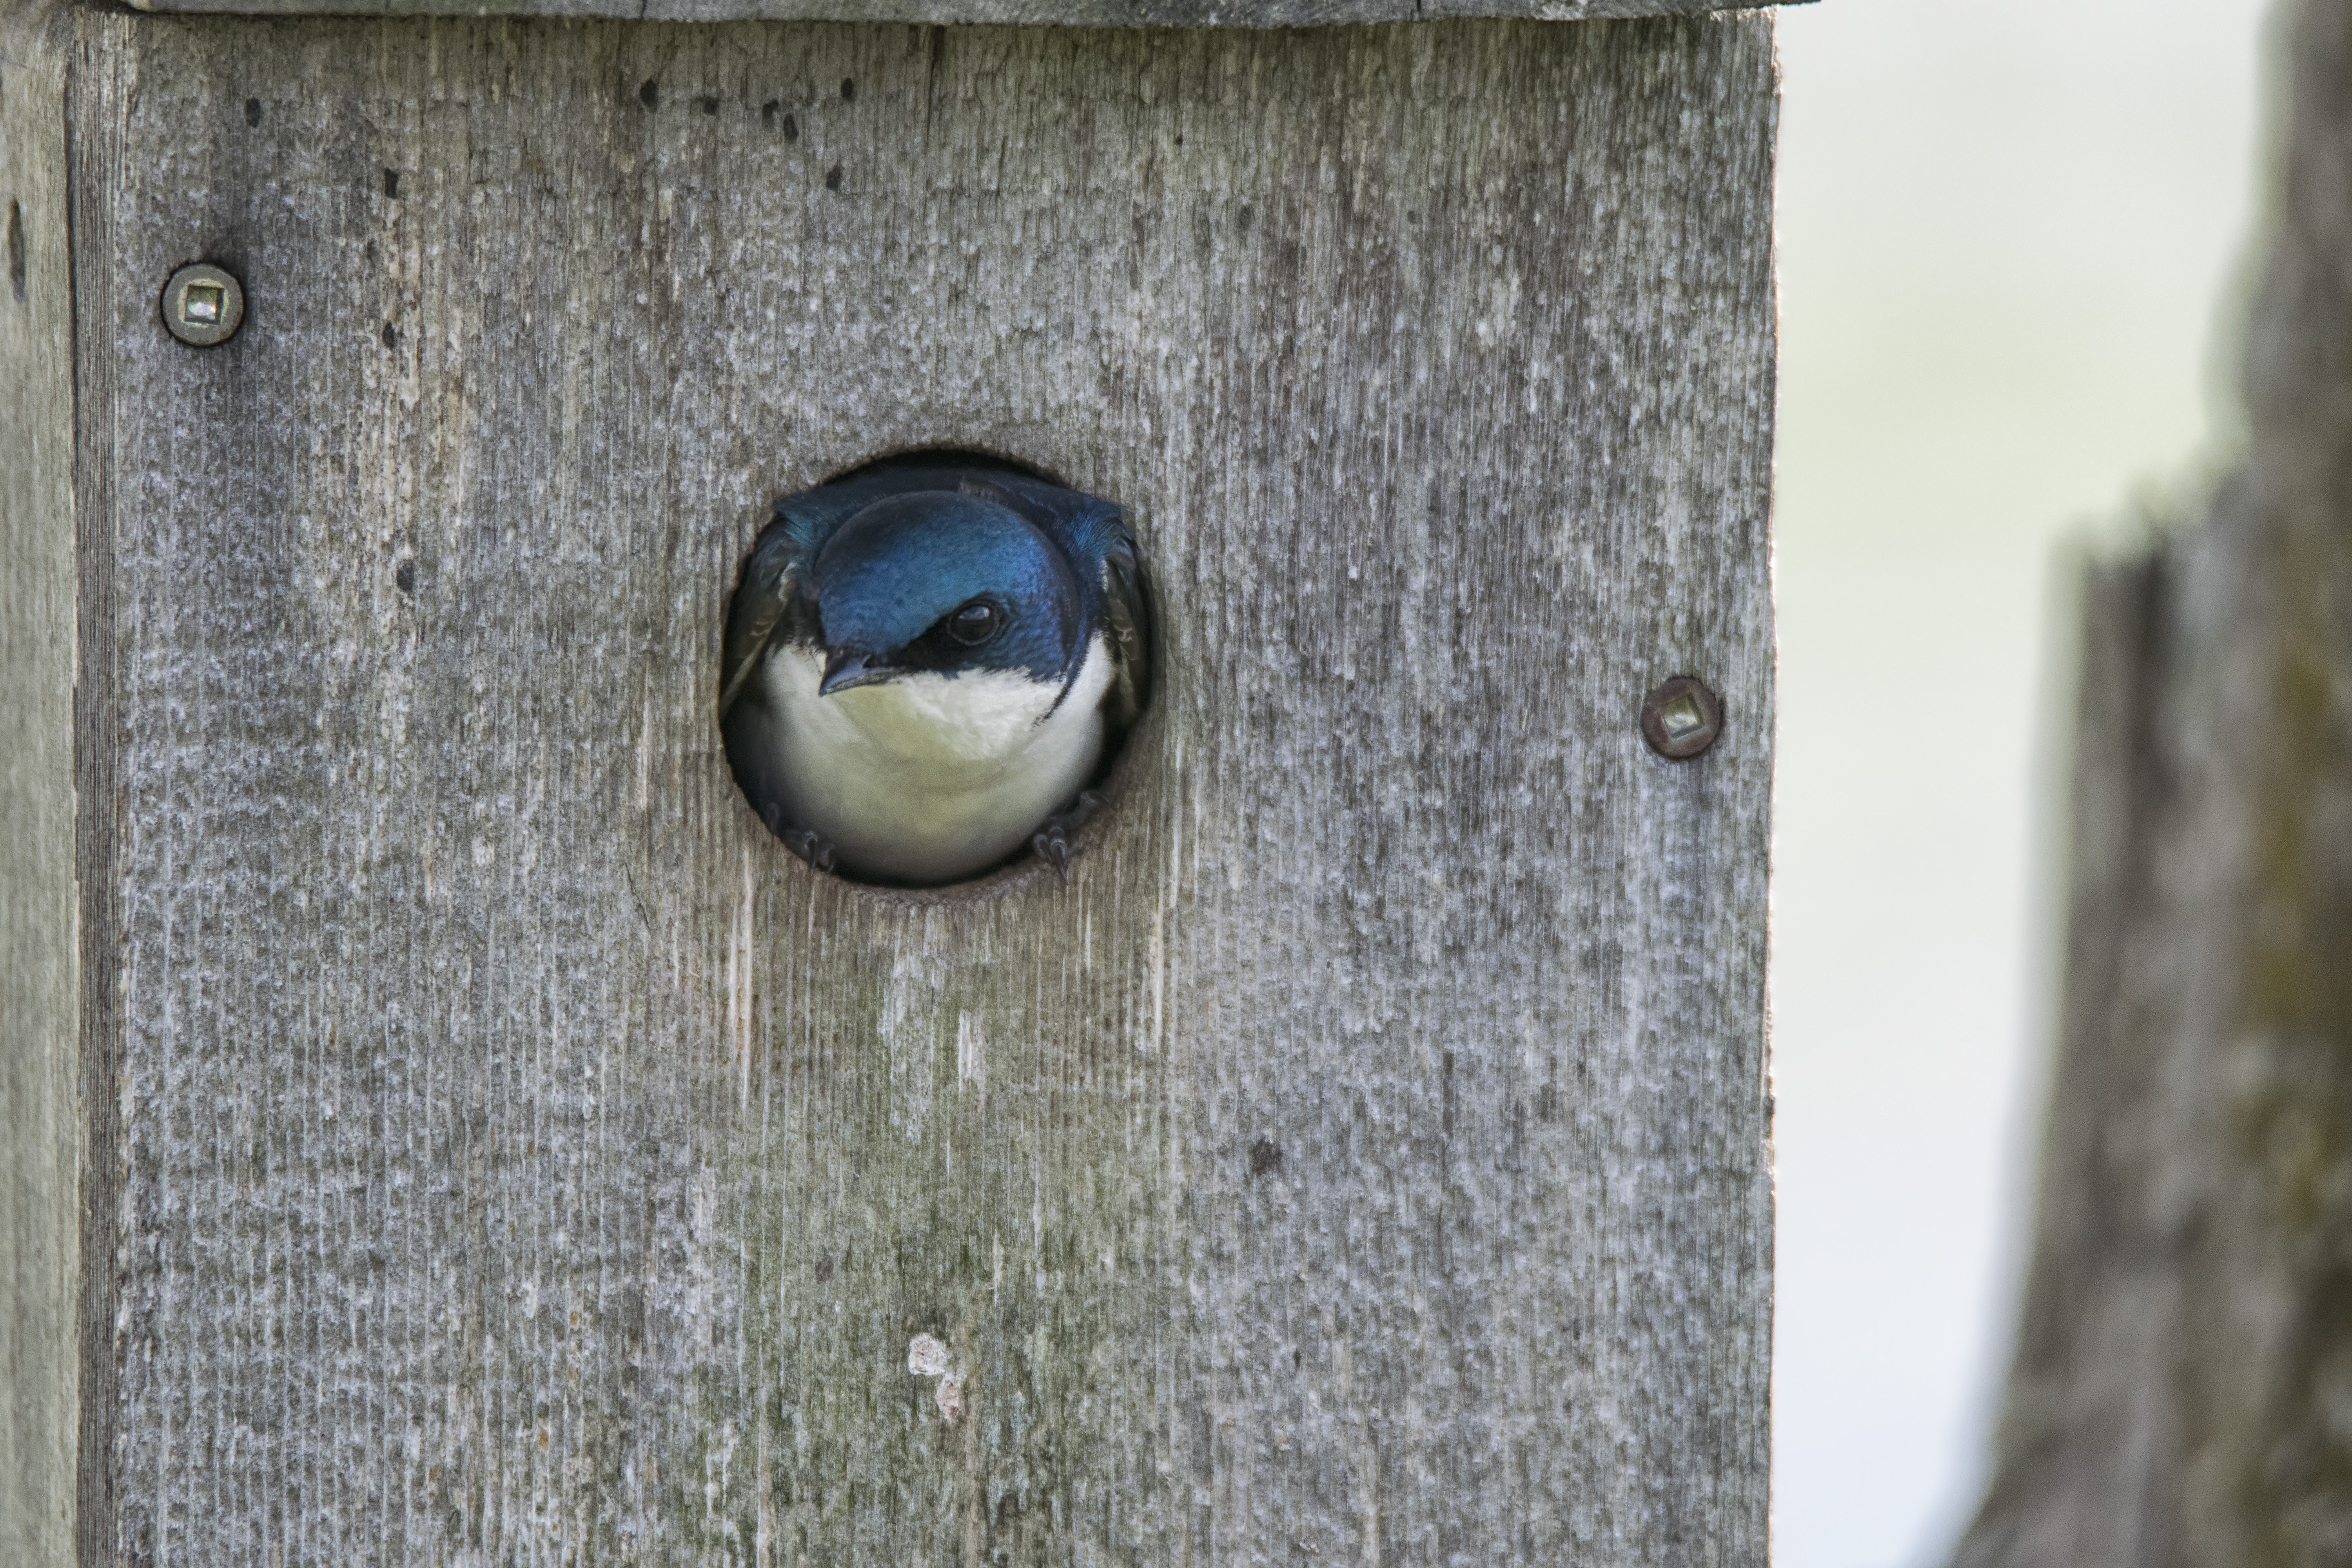
tree, bird, wing, wood, window, green, blue, fauna, material, close up, canada, quebec, bluebird, sherbrooke, oiseau, hirondelle, bicolore, swallow